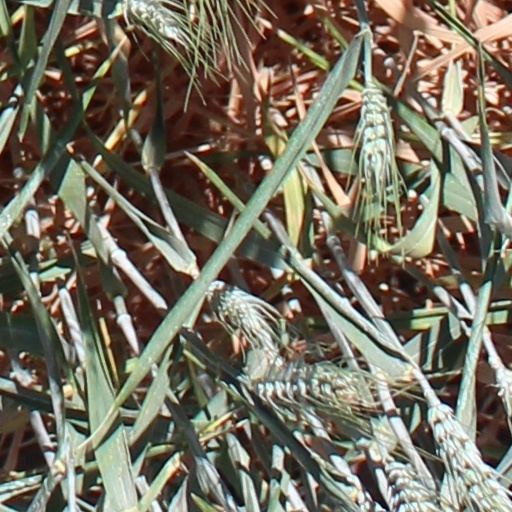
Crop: wheat